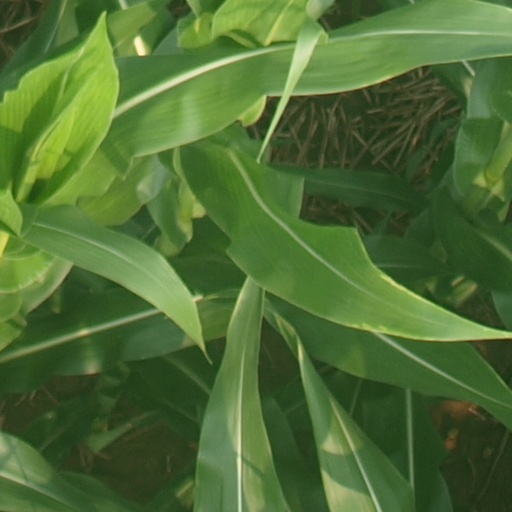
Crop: maize; corn